Anton Eggstein

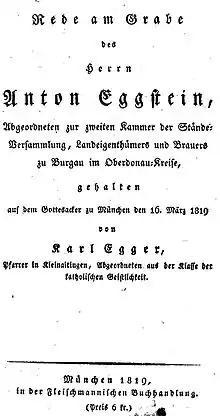
Title page of Egger's eulogy at Eggenstein's funeral

He was the first deputy of the Bavarian Landstag to die in office and was buried with great solemnity on 16 March in the Südlichen Friedhof München after a procession from the Ständehaus to the cemetery by all the members of both chambers of the parliament. The funeral service was a Roman Catholic one, led by a priest from the Munich Frauenkirche and with a eulogy at the graveside by the Landtag's chaplain Pastor Carl Borromäus Egger (1772–1849), a then-popular preacher and writer. Directly behind the coffin walked vice-president count Franz Erwein von Schönborn-Wiesentheid from the counselors' chamber and president Freiherr Sebastian von Schrenck from the chamber of deputies. Eggstein had been in the Burgau militia since 1803, reaching the rank of Hauptmann and so was buried in his uniform and with a company of the Munich militia as funeral escort.